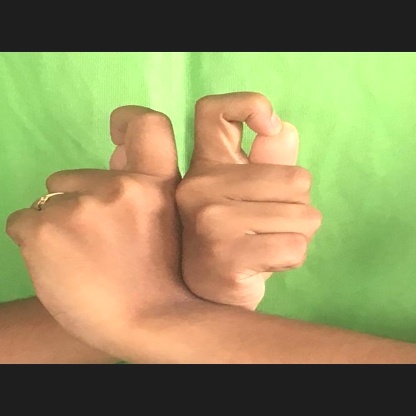
Mudra: Berunda